Anderson Downtown Historic District (Anderson, Indiana)

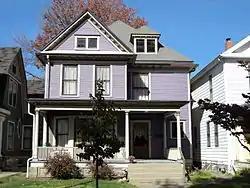

Anderson Downtown Historic District is a national historic district located at Anderson, Madison County, Indiana. The district dates from c. 1887 to 1955 and encompasses 32 contributing buildings in the central business district of Anderson. Despite some loss of integrity due to demolition and alteration, the district still includes a significant collection of historic and architecturally distinguished commercial buildings. Aside from the usual historic commercial impact of similar districts, this district includes several properties that illustrate Anderson's transportation heritage. Included in the district or nearby are the following individual sites on the National Register of Historic Places: Paramount Theatre, Tower Hotel, Anderson Bank Building, Gruenewald House, and The Anderson Center for the Arts. Additional notable or interesting buildings include the Union Building, the State Theater, the Central Christian Church, the Anderson YMCA, the old post office and the Big Four Railroad Depot.